Archducal hat of Tyrol

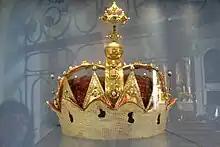
The archducal hat of Tyrol at Mariastein Church

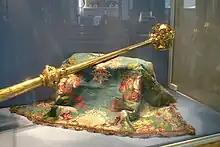
Sceptre of the archduke, also kept at Mariastein

The archducal hat of Tyrol is an insignia of the County of Tyrol. It is located in the treasury of Mariastein.